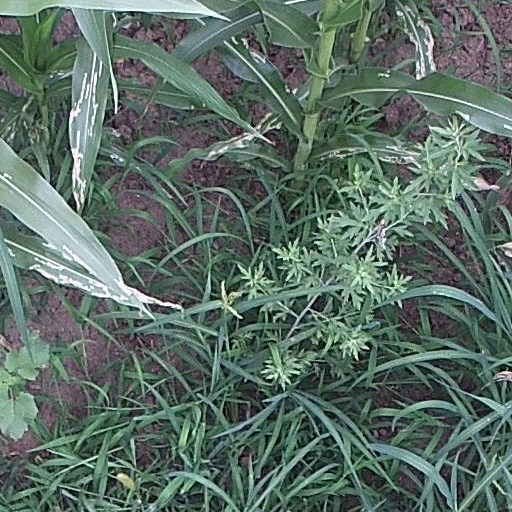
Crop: maize; corn